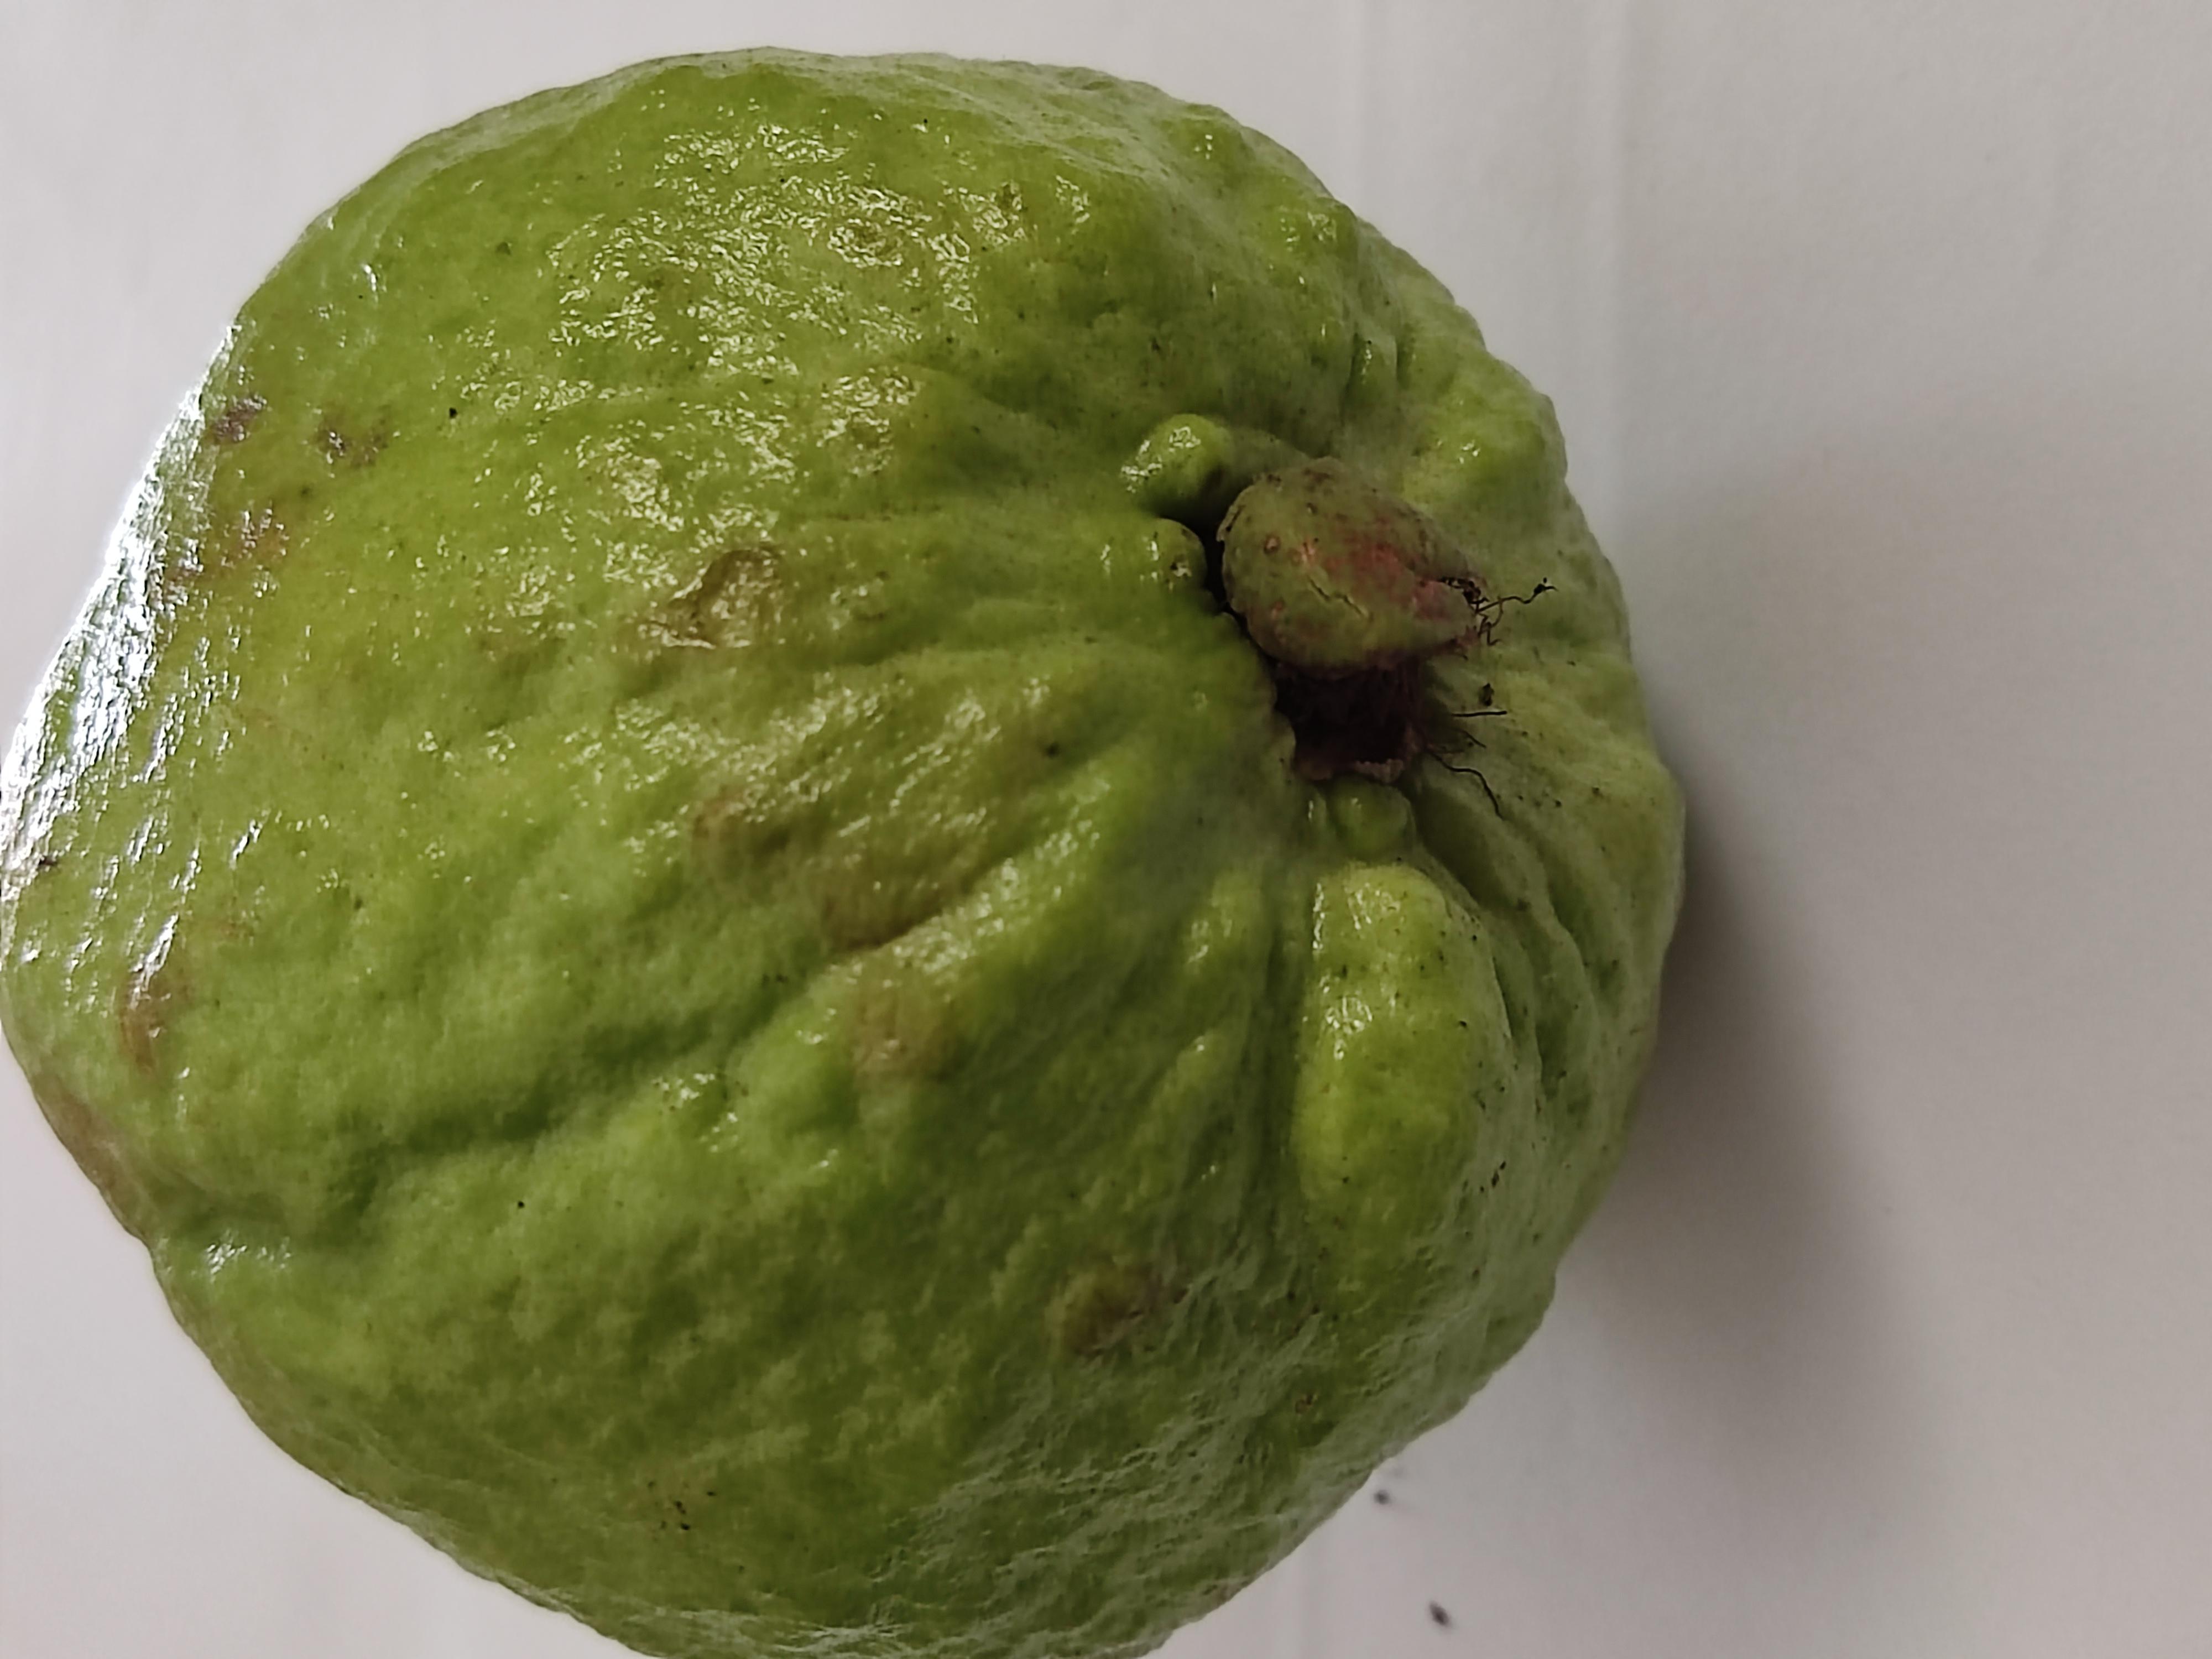
Crop type: Guava